Stenbock

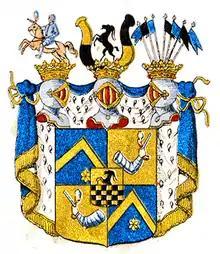
Coat of arms of Counts Stenbock

The Stenbock family is an old Swedish noble family, of which one younger branch established itself in Finland and another younger branch in Estonia, both of them in the mid 18th century, of which the first was entered into the rolls of the Finnish House of Nobility and the latter received both Estonian and Russian letters of nobility.